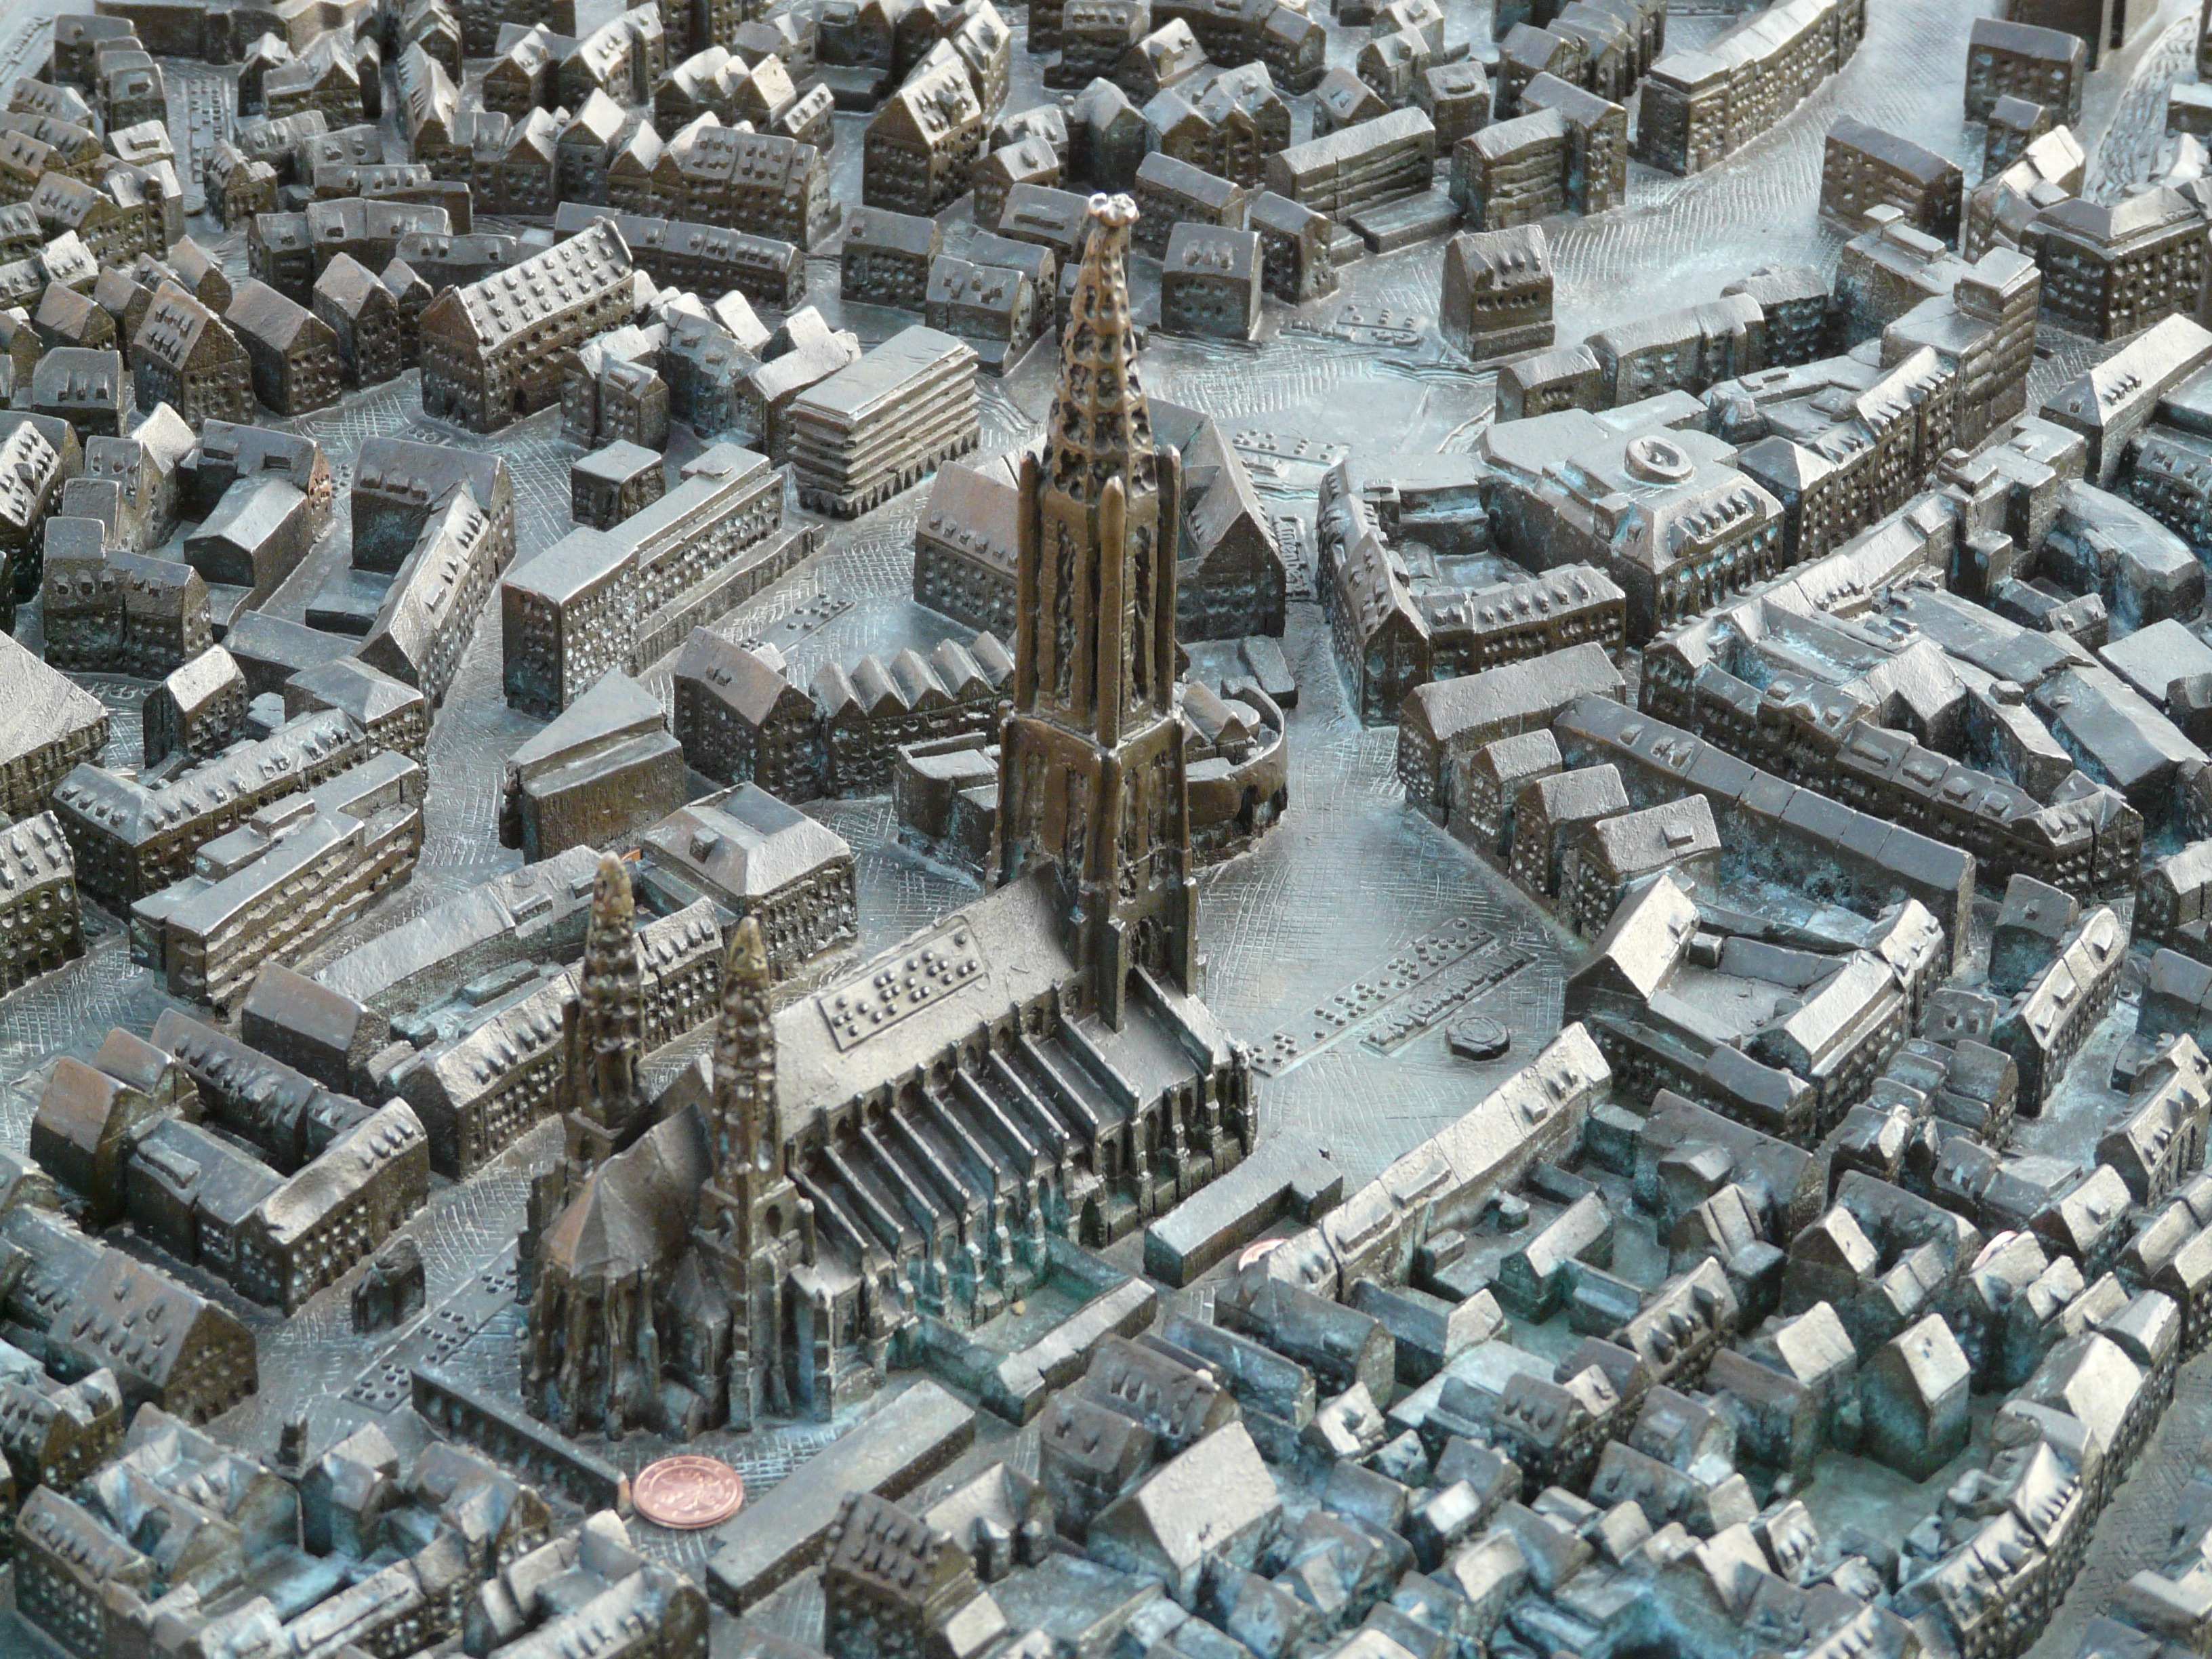
city, skyscraper, cityscape, suburb, plaza, landmark, map, keys, town square, relief, metropolis, ulm, neighbourhood, metal plate, bird's eye view, aerial photography, munster, ulm cathedral, barrier free, accessibility, urban design, ancient history, residential area, bronze relief, visually impaired, mecca, human settlement, relief plan, tactile map